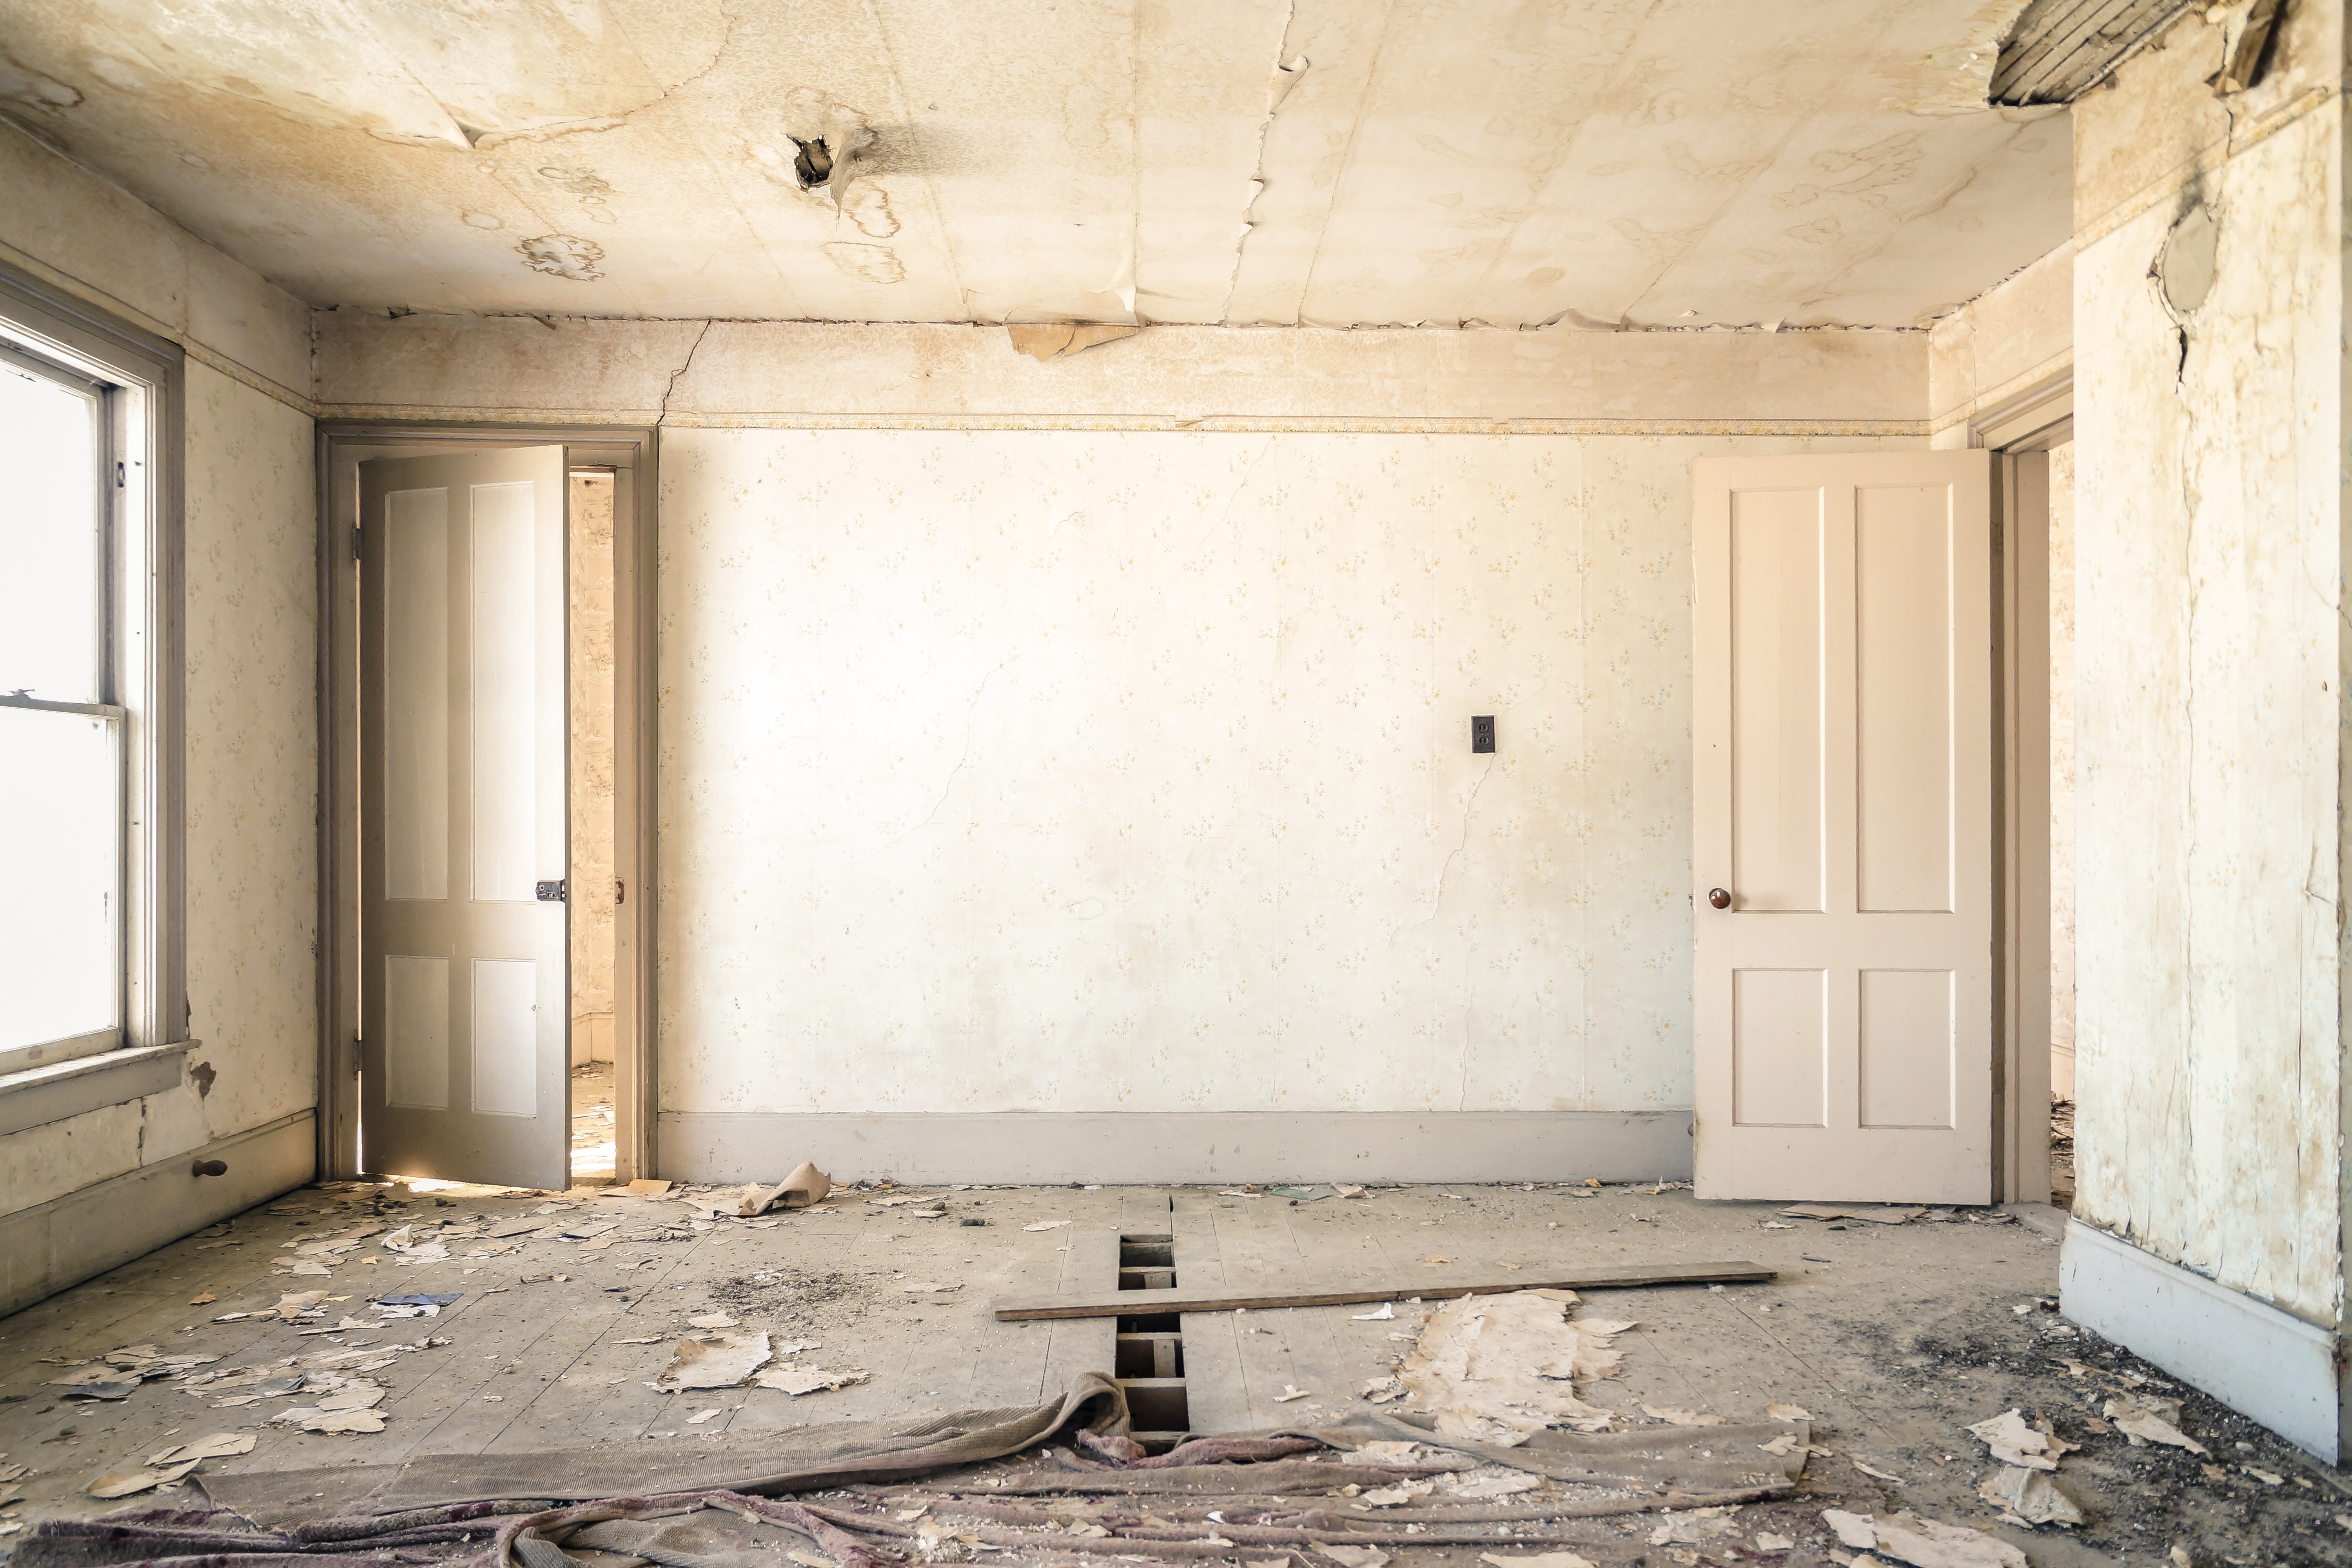
grungy, architecture, wood, house, floor, window, building, old, home, wall, desolate, ceiling, hall, broken, disrepair, abandoned, residence, property, dirty, decay, room, door, interior design, rubble, derelict, farmhouse, dilapidated, estate, damaged, debris, renovation, decayed, ruined, forsaken, aged, rundown, flooring, destitute